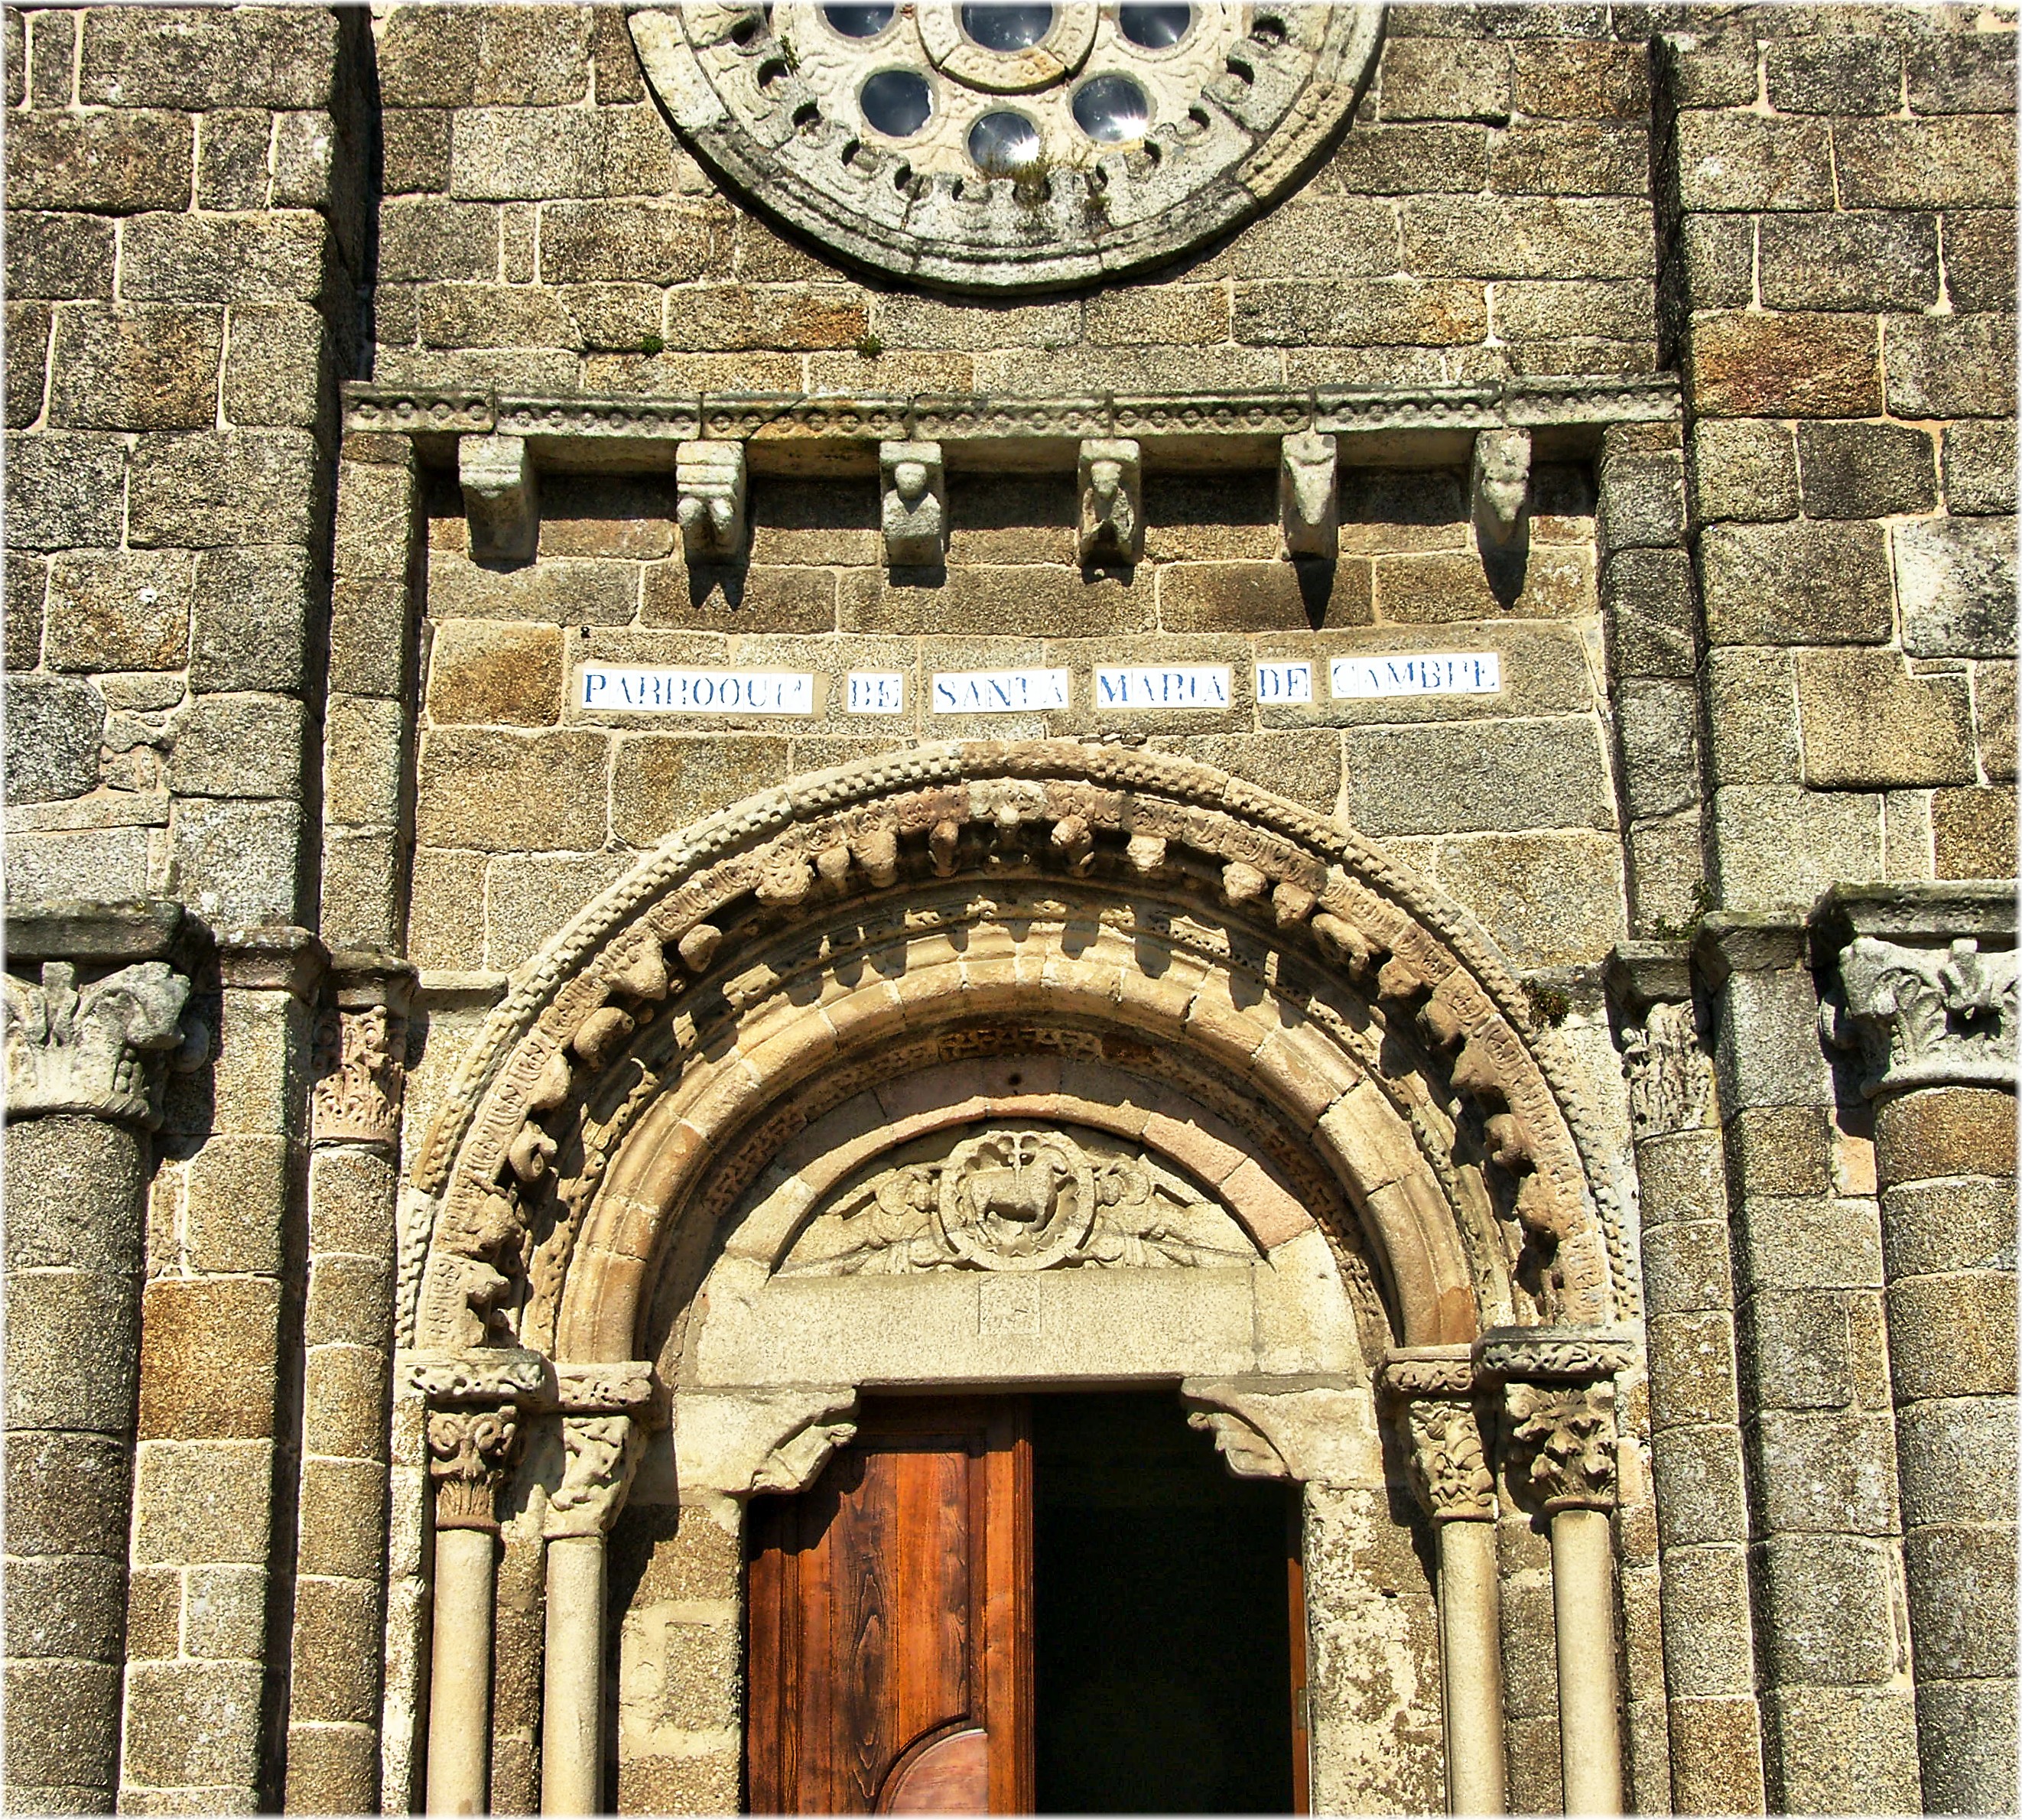
architecture, building, palace, stone, europe, arch, column, facade, church, cathedral, chapel, place of worship, baptistery, art, spain, espagne, cambre, pueblo, monastery, symmetry, arquitectura, europa, iglesia, puerta, synagogue, espaa, galicia, piedra, romanico, acorua, lacorua, portico, espanha, portada, basilica, pedra, middle ages, corua, porta, galiza, igrexa, corunna, galice, provinciacorua, arquitecture, pobo, provinciadacorua, gothic architecture, ancient history, byzantine architecture